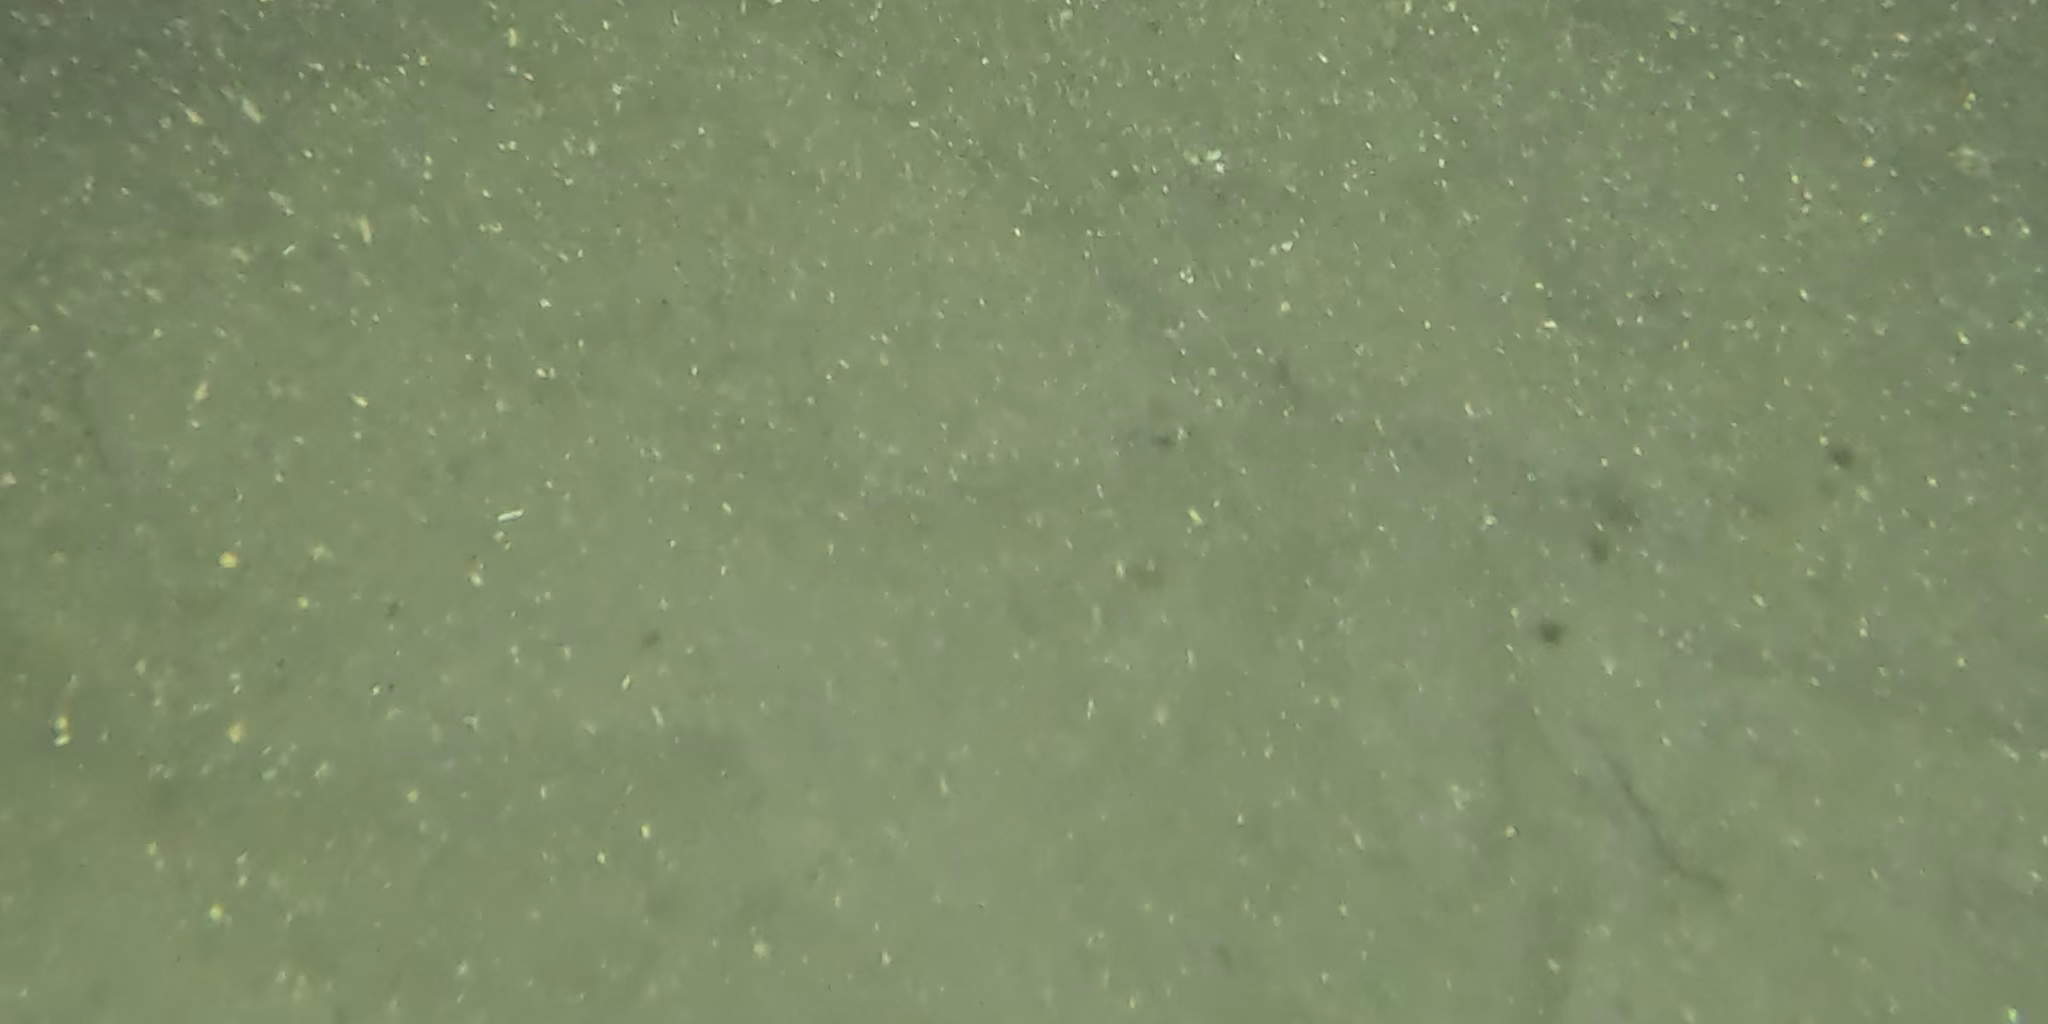
Seabed habitat: sand